Leonida Barboni

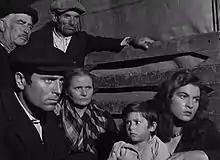

Born in Fiuminata, Macerata, Barboni started his career working as a cameraman for Fox Movietone and Paramount newsreels. He later worked as a cinematographer for documentaries, and in 1942 he made his feature film debut with "La fanciulla dell'altra riva". After the war Barboni started a critical acclaimed collaboration with the director Pietro Germi and with the set designer Carlo Egidi. His style was characterized by the proliferation of small light sources, a great attention to detail and by the use of 'deep focus' shots. He was the elder brother of the cinematographer and director Enzo Barboni.